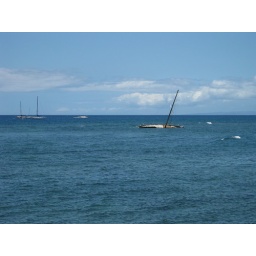
Steel hull sail boat in Lahaina harbor.